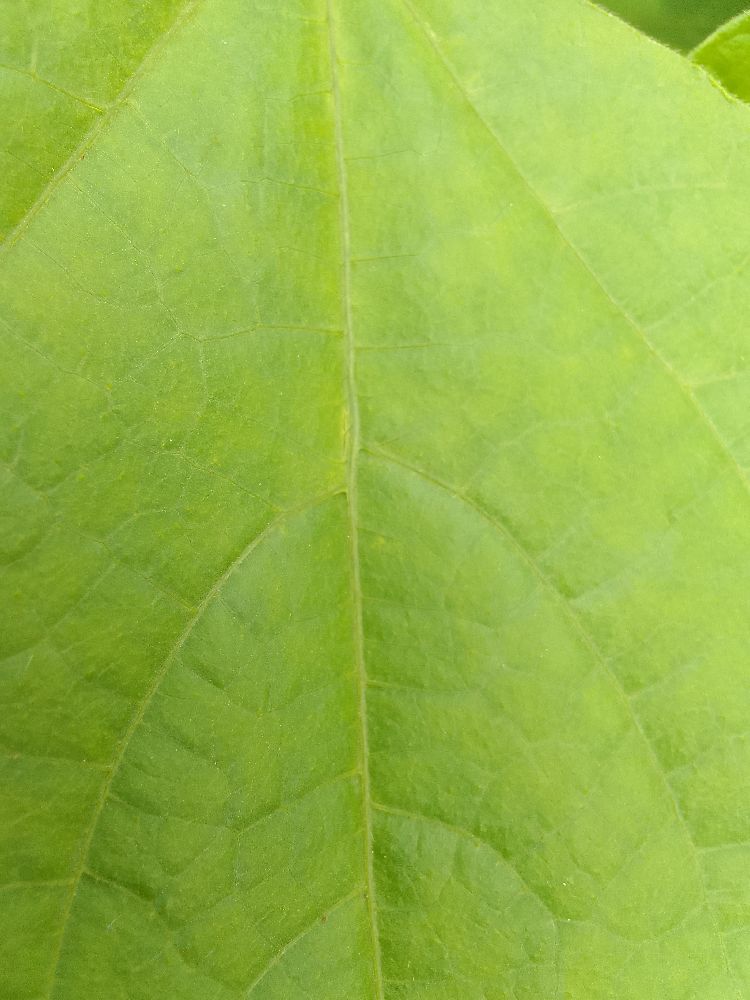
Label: healthy